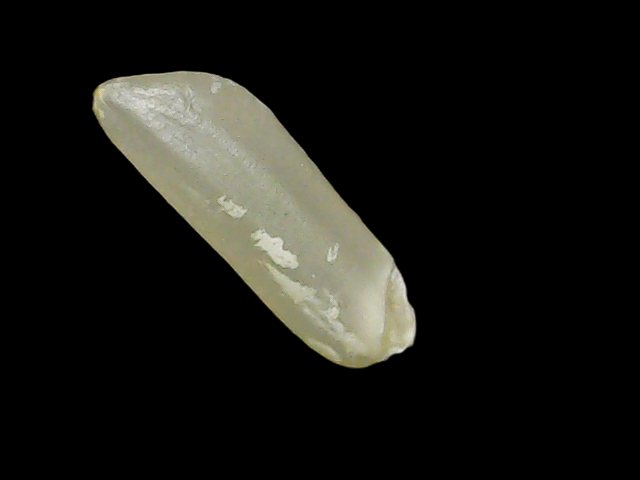
Rice variety: Binadhan7